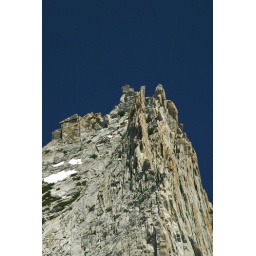
View full size, and check out the person in the red shirt on the summit!